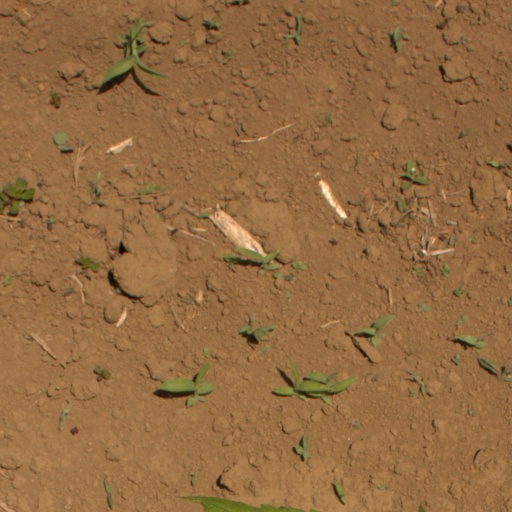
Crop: Jerusalem artichoke